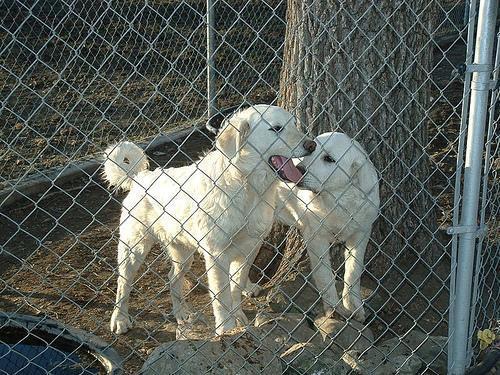
Great_Pyrenees